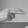
ASL letter: H